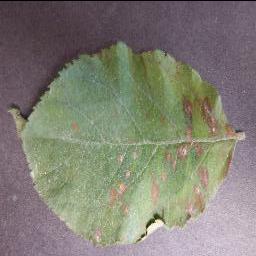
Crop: apple
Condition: cedar_rust